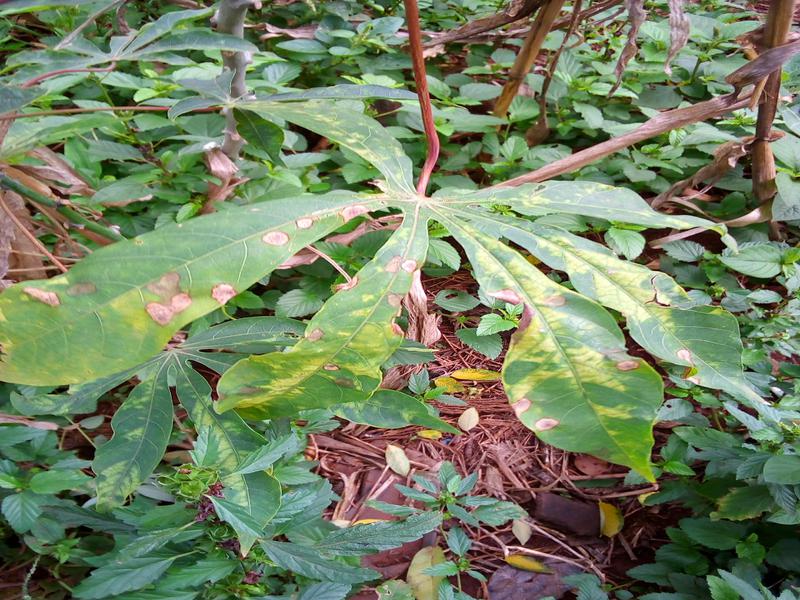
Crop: cassava
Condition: mosaic_disease